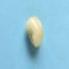
Maize quality: Good